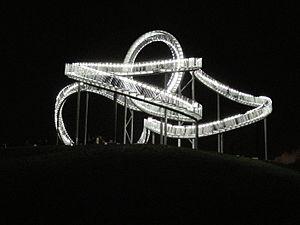
Tiger and Turtle – Magic Mountain est une œuvre des artistes allemands Heike Mutter et Ulrich Genth, installée à Duisbourg en Allemagne. Il s'agit d'un ensemble d'escaliers formant des montagnes russes.